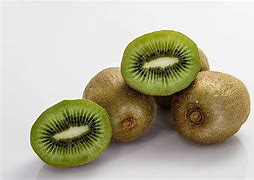
Label: Kiwi